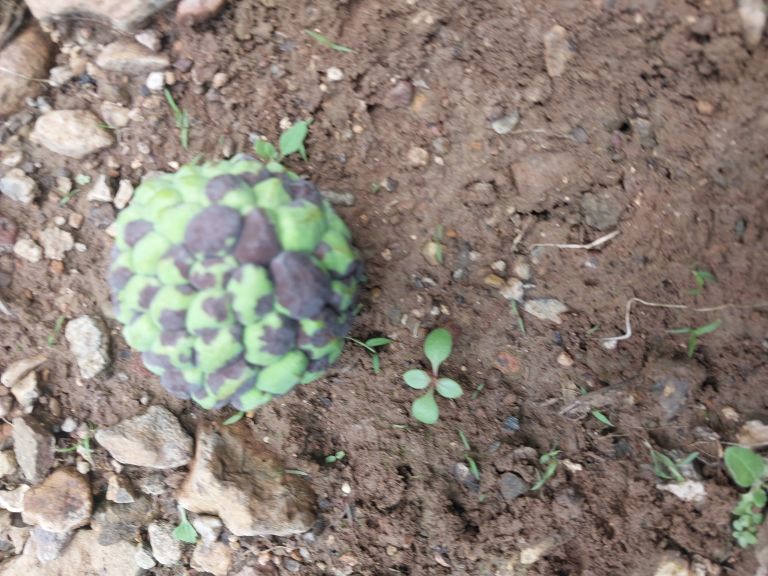
Disease label: Diplodia Rot